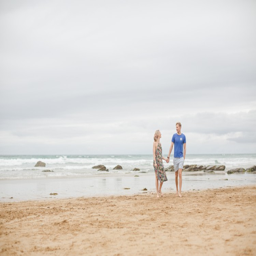
anniversary photography by the sea .